Charlotte (2021 film)

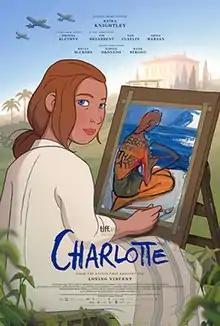
Film poster

Charlotte is a 2021 English-language animated biographical drama film about German painter Charlotte Salomon, directed by Éric Warin and Tahir Rana, from a screen story by Erik Rutherford and a screenplay by Rutherford and David Bezmozgis, inspired by Salomon's autobiographical painting series, "Life? or Theatre?". It stars the voices of Keira Knightley, Brenda Blethyn, Jim Broadbent, Sam Claflin, Henry Czerny, Eddie Marsan, Helen McCrory (in her final appearance), Sophie Okonedo and Mark Strong. Knightley, Marion Cotillard, and Xavier Dolan serve as executive producers. Cotillard also voiced Salomon in the French version of the film. "Charlotte" is an international co-production between Canada, Belgium and France.